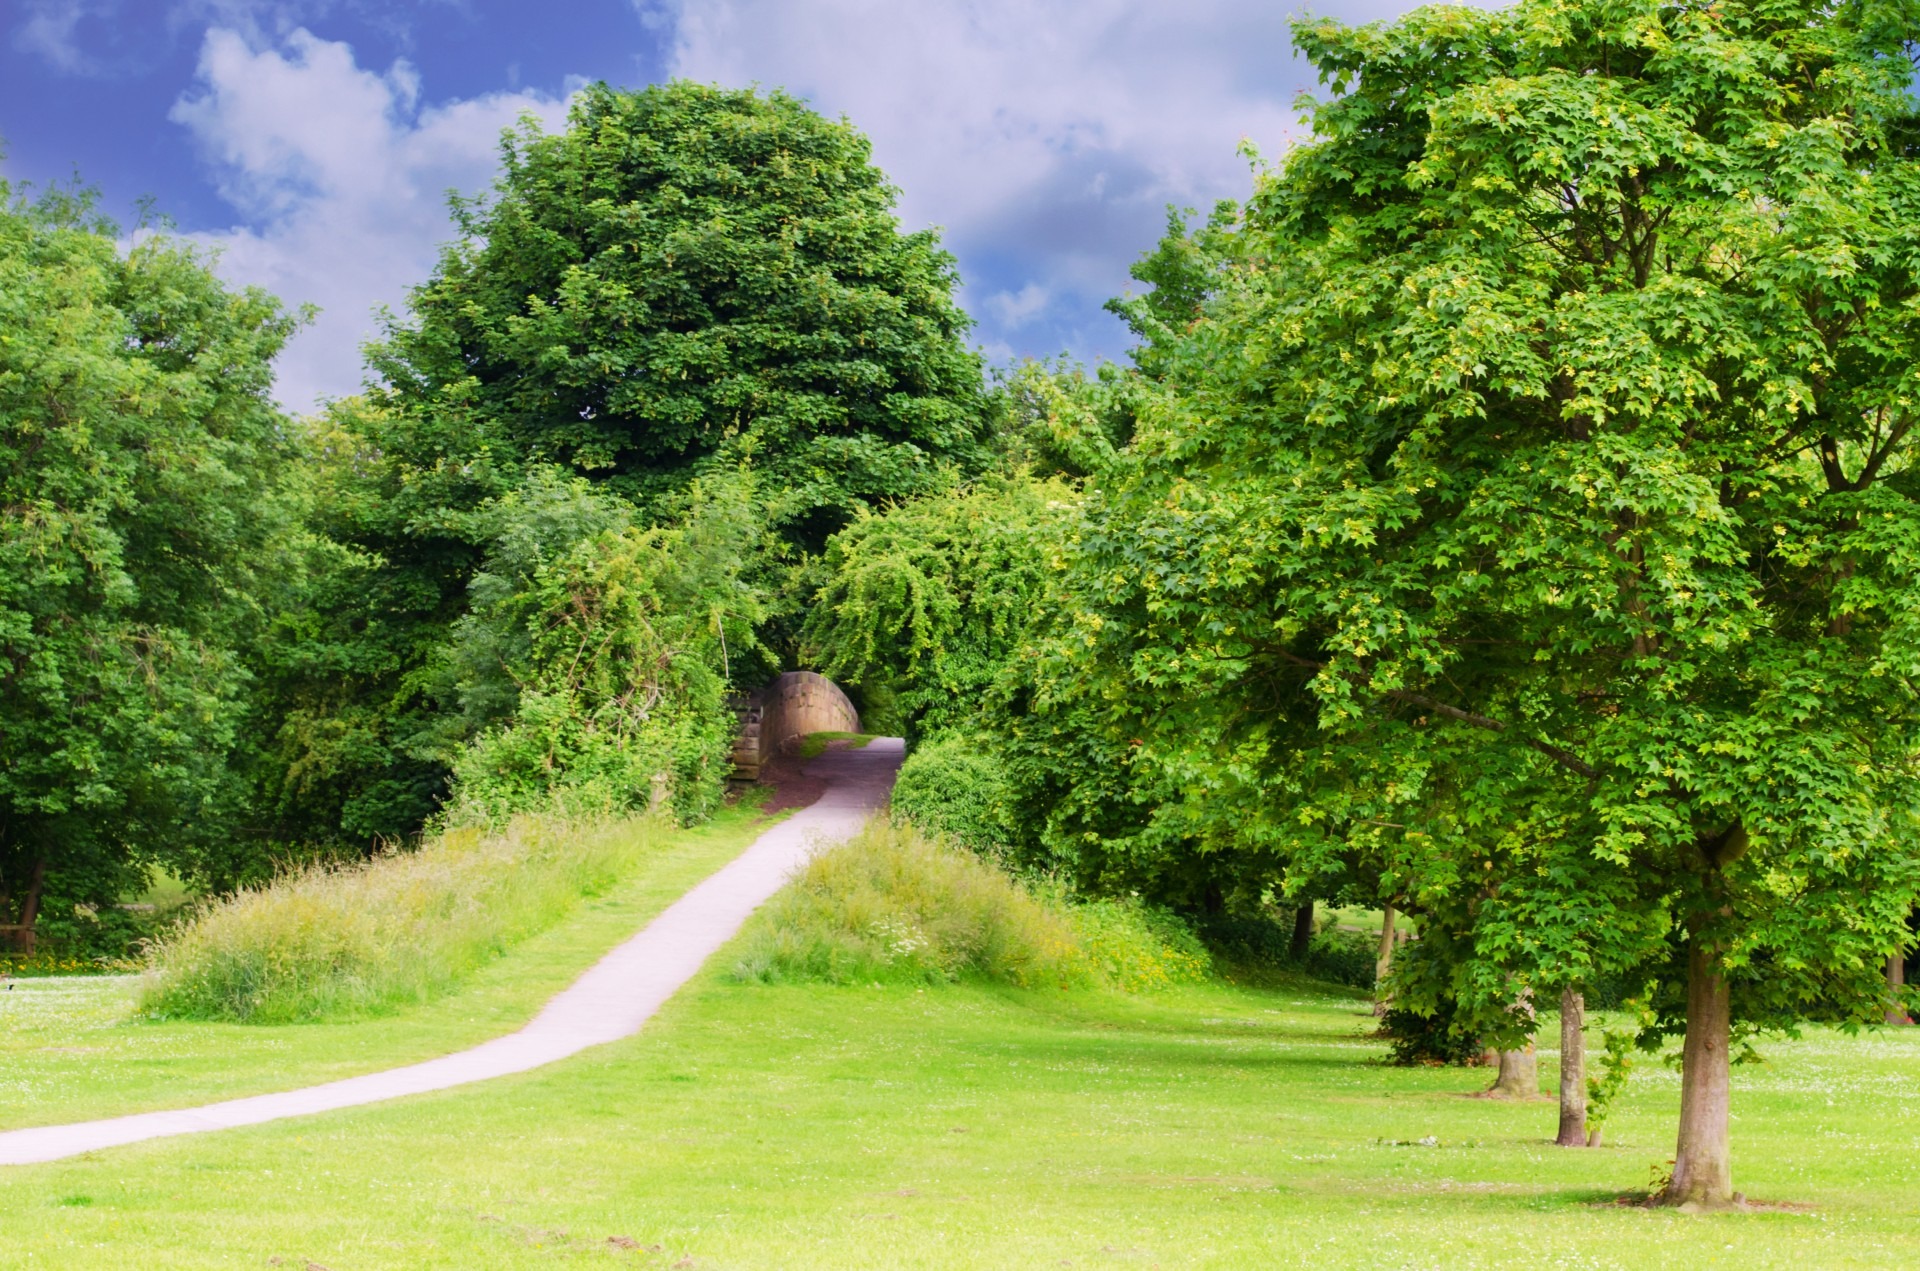
tree, nature, grass, branch, plant, sunshine, lawn, meadow, summer, foliage, spring, green, park, scenery, season, trees, sunny, relaxation, background, shrub, branches, wallpaper, beauty, woodland, ecosystem, nobody, rural area, woody plant